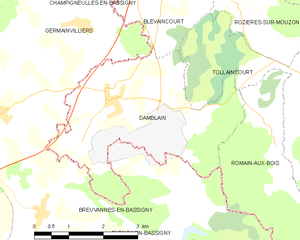
Carte des communes françaises Damblain